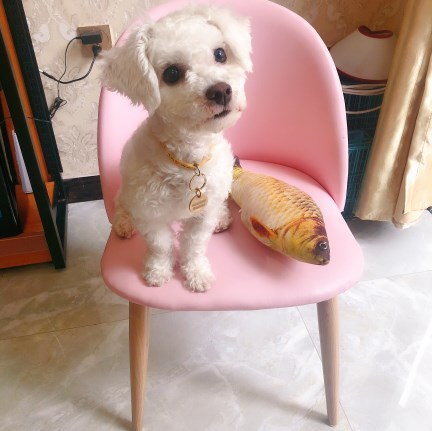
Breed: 3083-n000117-Bichon_Frise